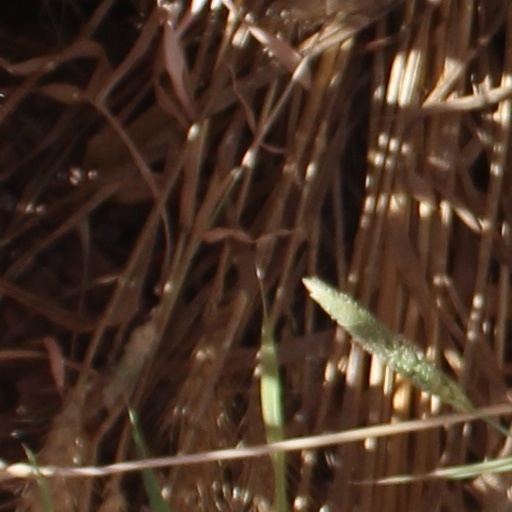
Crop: wheat